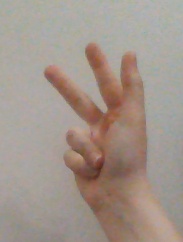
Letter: al